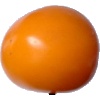
Label: Tomato Yellow 1